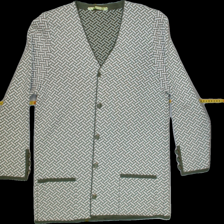
View: front
Type: Cardigan
Category: Ladies
Brand: Not Applicable
Colors: Green, White
Material: 60%acrylic 40%wool
Pattern: Geometric print
Trend: No trend
Stains: No
Price range: 50-100
Recommended usage: Reuse